Cwmorthin quarry

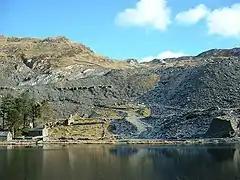
View of Cwmorthin Quarry across Llyn Cwmorthin

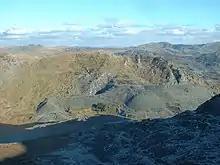
View of Cwmorthin Quarry from the south

Cwmorthin quarry was a slate quarry west of the village of Tanygrisiau, north Wales. Quarrying on the site started in 1810. In 1860 it was connected to the Ffestiniog Railway. In 1900 it was acquired by the nearby Oakeley quarry and the two were connected underground. In 1970 it closed along with Oakeley. There was small-scale working in the 1980s and 1990s, and the mine finally closed in 1997.